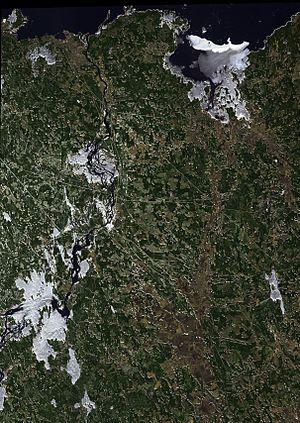
Photo du 3 avril 2004 montrant la fin de l'hiver le long du Dalälven (à gauche) et dans la plaine de la ville de Tierp , en Suède.
Le Dalälven est un fleuve du centre de la Suède. D'une longueur de 541 kilomètres, c'est le deuxième plus long fleuve du pays et il possède le quatrième plus grand bassin versant mais n'est que le septième en termes de débit annuel à son embouchure.